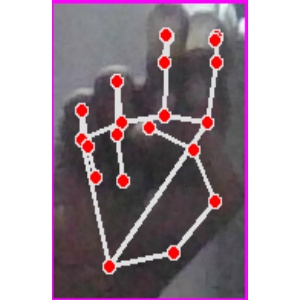
अक्षर: ह